Muthina Kathirika

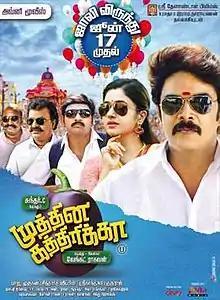
Poster

Muthina Kathirika is a 2016 Indian Tamil-language political comedy film written and directed by Venkat Raghavan, on his directorial debut, and produced by Khushbu. A remake of the Malayalam film "Vellimoonga" (2014), the film stars Sundar C and Poonam Bajwa. Following the completion of Sundar's directorial commitments, the film began production in February 2016.